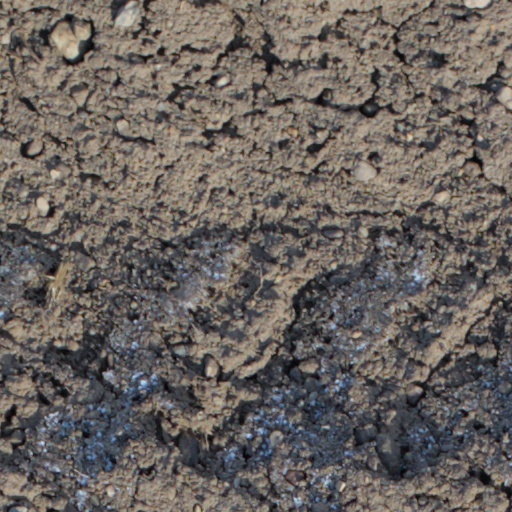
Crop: wheat